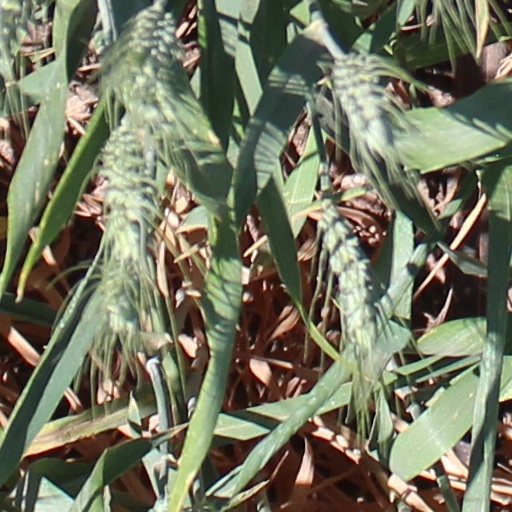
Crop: wheat